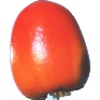
Label: kaki